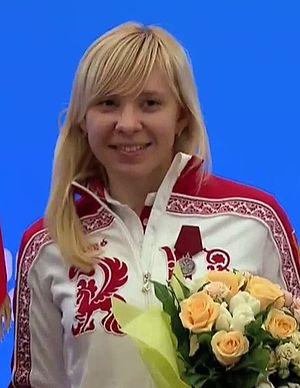
Ioulia Igorevna Skokova est une patineuse de vitesse russe née le 1ᵉʳ décembre 1982. Elle remporte la médaille de bronze de la poursuite par équipes aux Jeux olympiques d'hiver de 2014 à Sotchi.